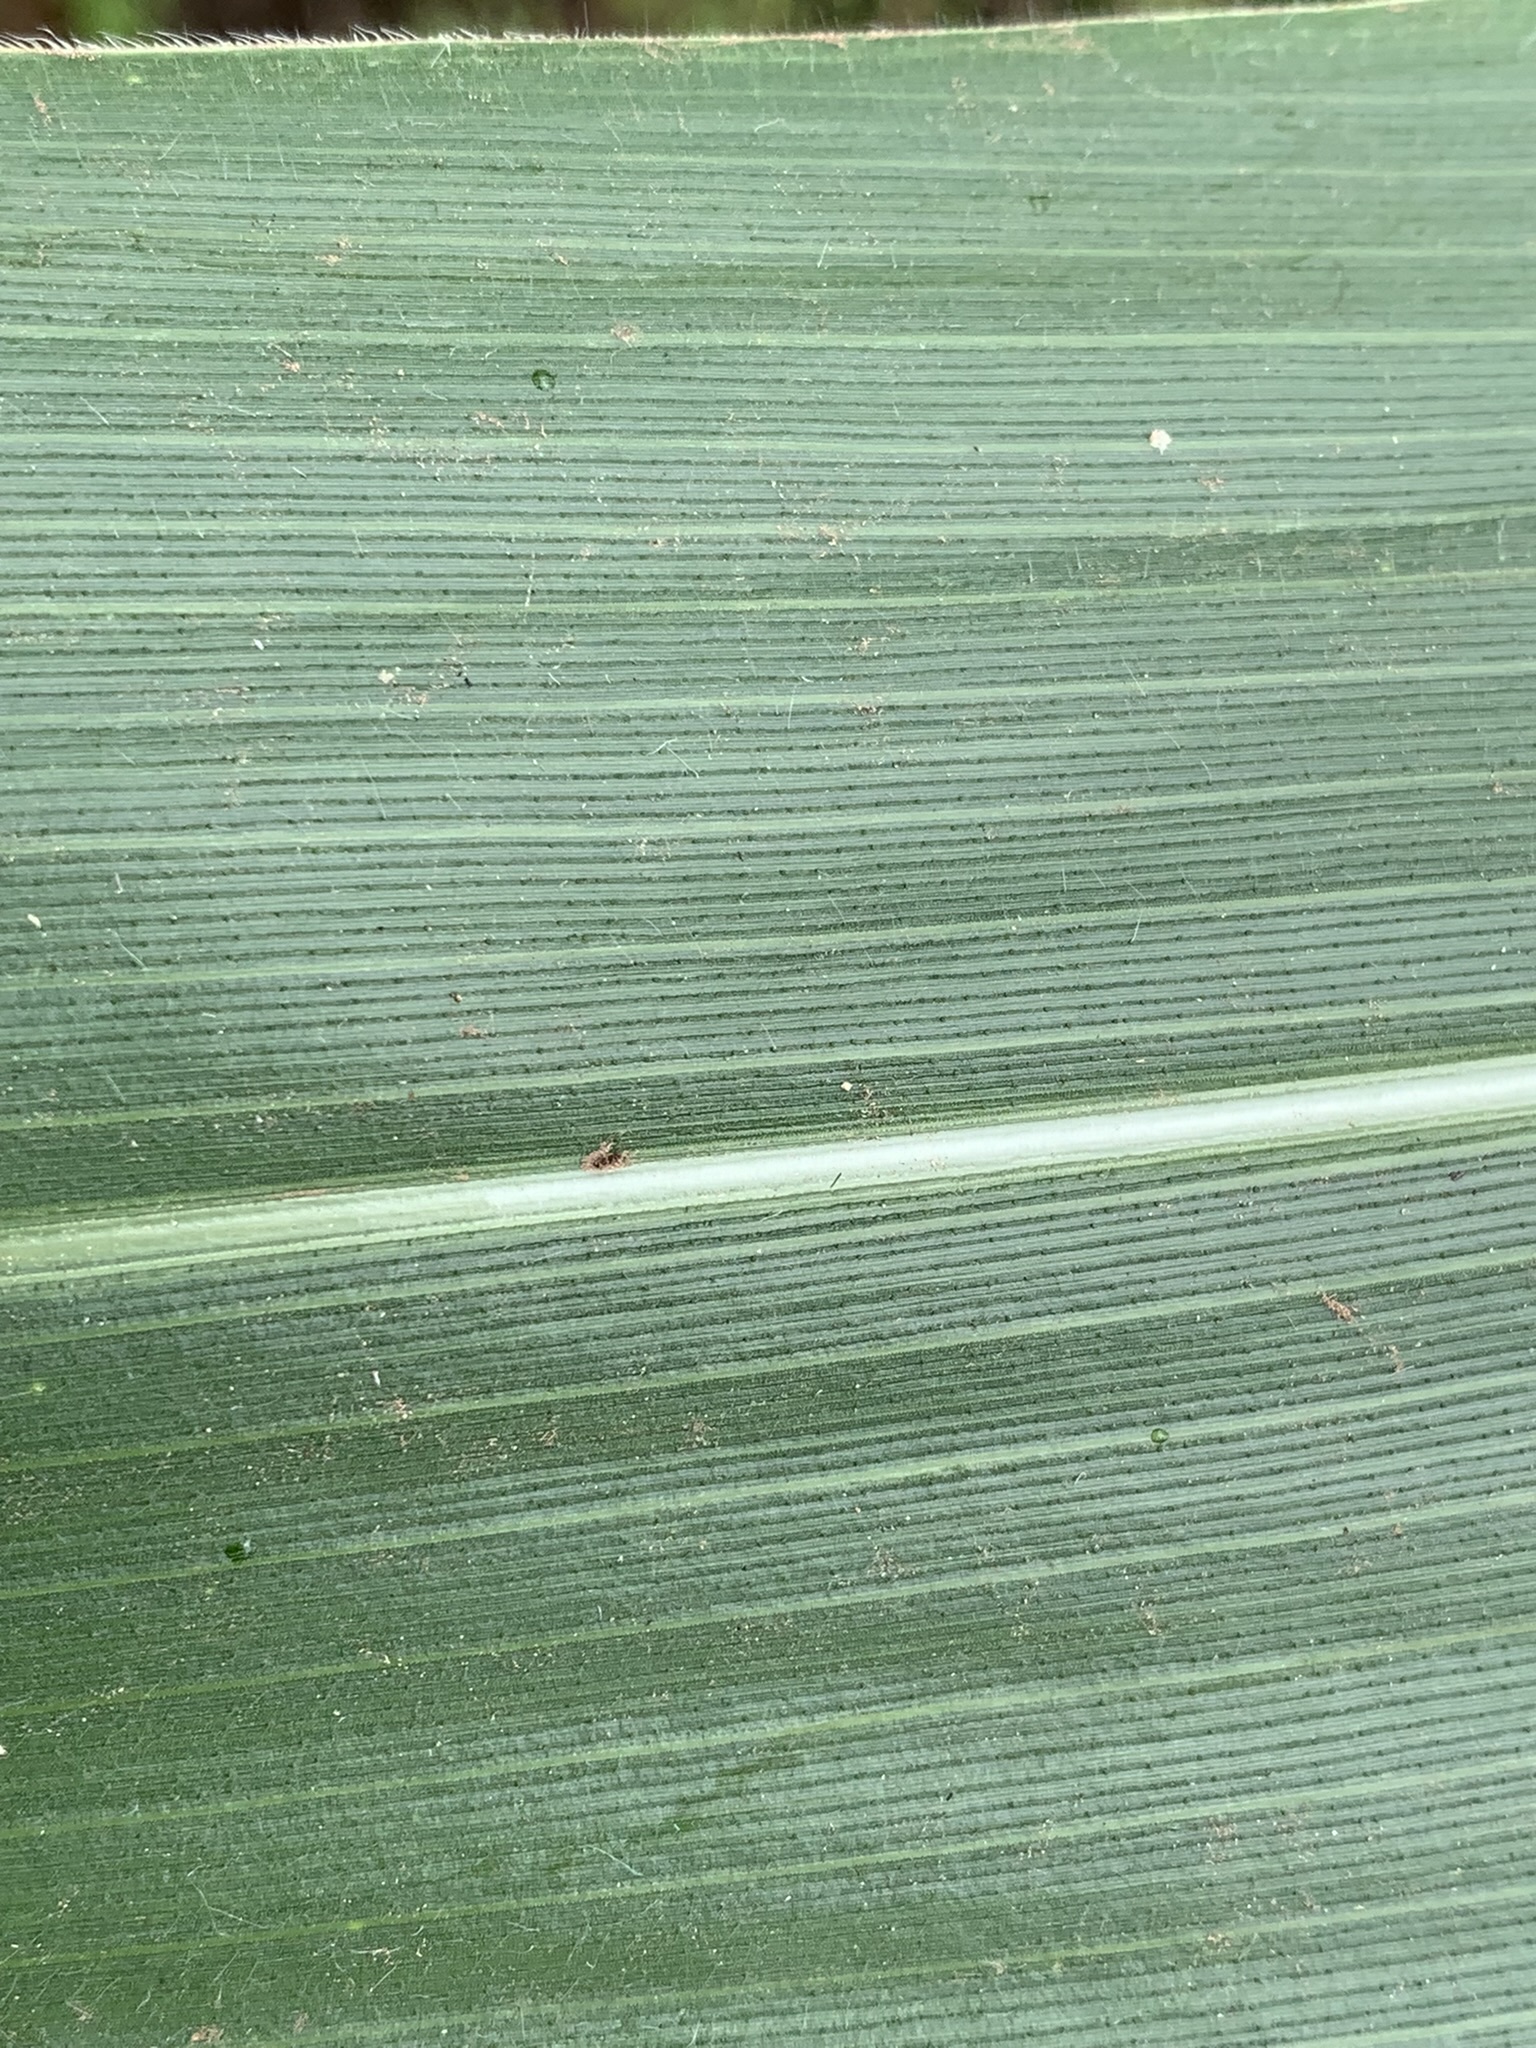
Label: Healthy